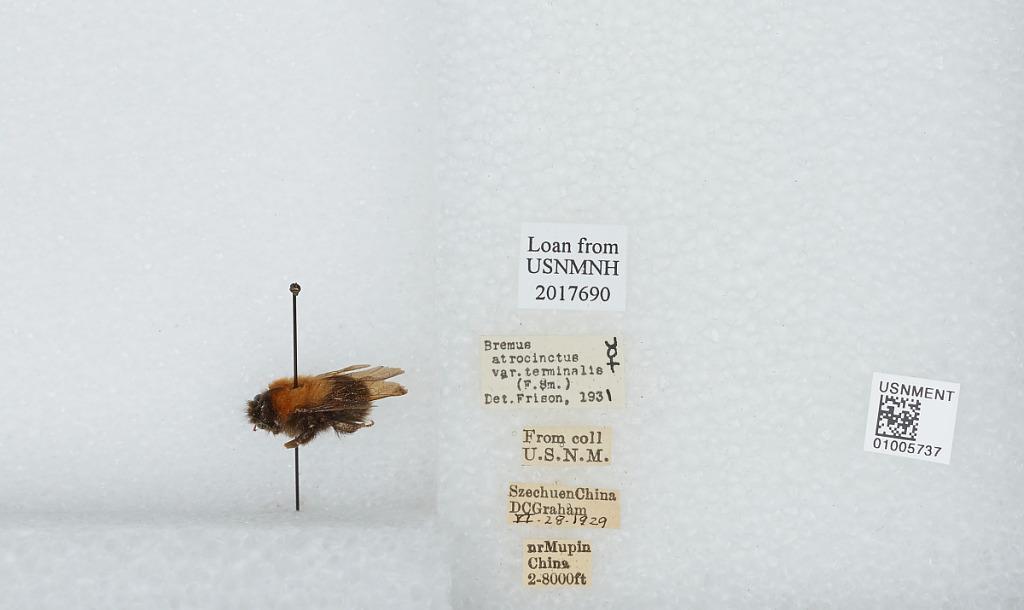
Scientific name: Bombus (Festivobombus) festivus Smith
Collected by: D. Graham
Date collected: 1929-6-28
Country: China
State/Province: Sichuan
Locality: near Muping (formerly Mupin)
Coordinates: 30.3692, 102.814
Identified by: Frison